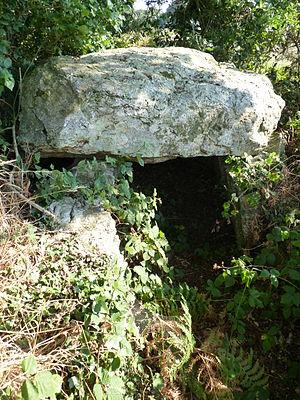
Allée couverte envahie par les fougères. Autres noms
Cet article recense une partie des monuments historiques des Côtes-d'Armor, en France.